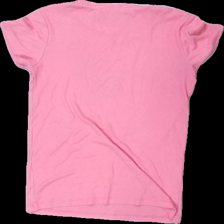
View: back
Type: T-shirt
Category: Ladies
Brand: Lager 157
Colors: Pink
Material: 59% polyester, 41% cotton
Cut: Regular, C-collar
Size: S
Season: All
Price range: <50
Recommended usage: Export